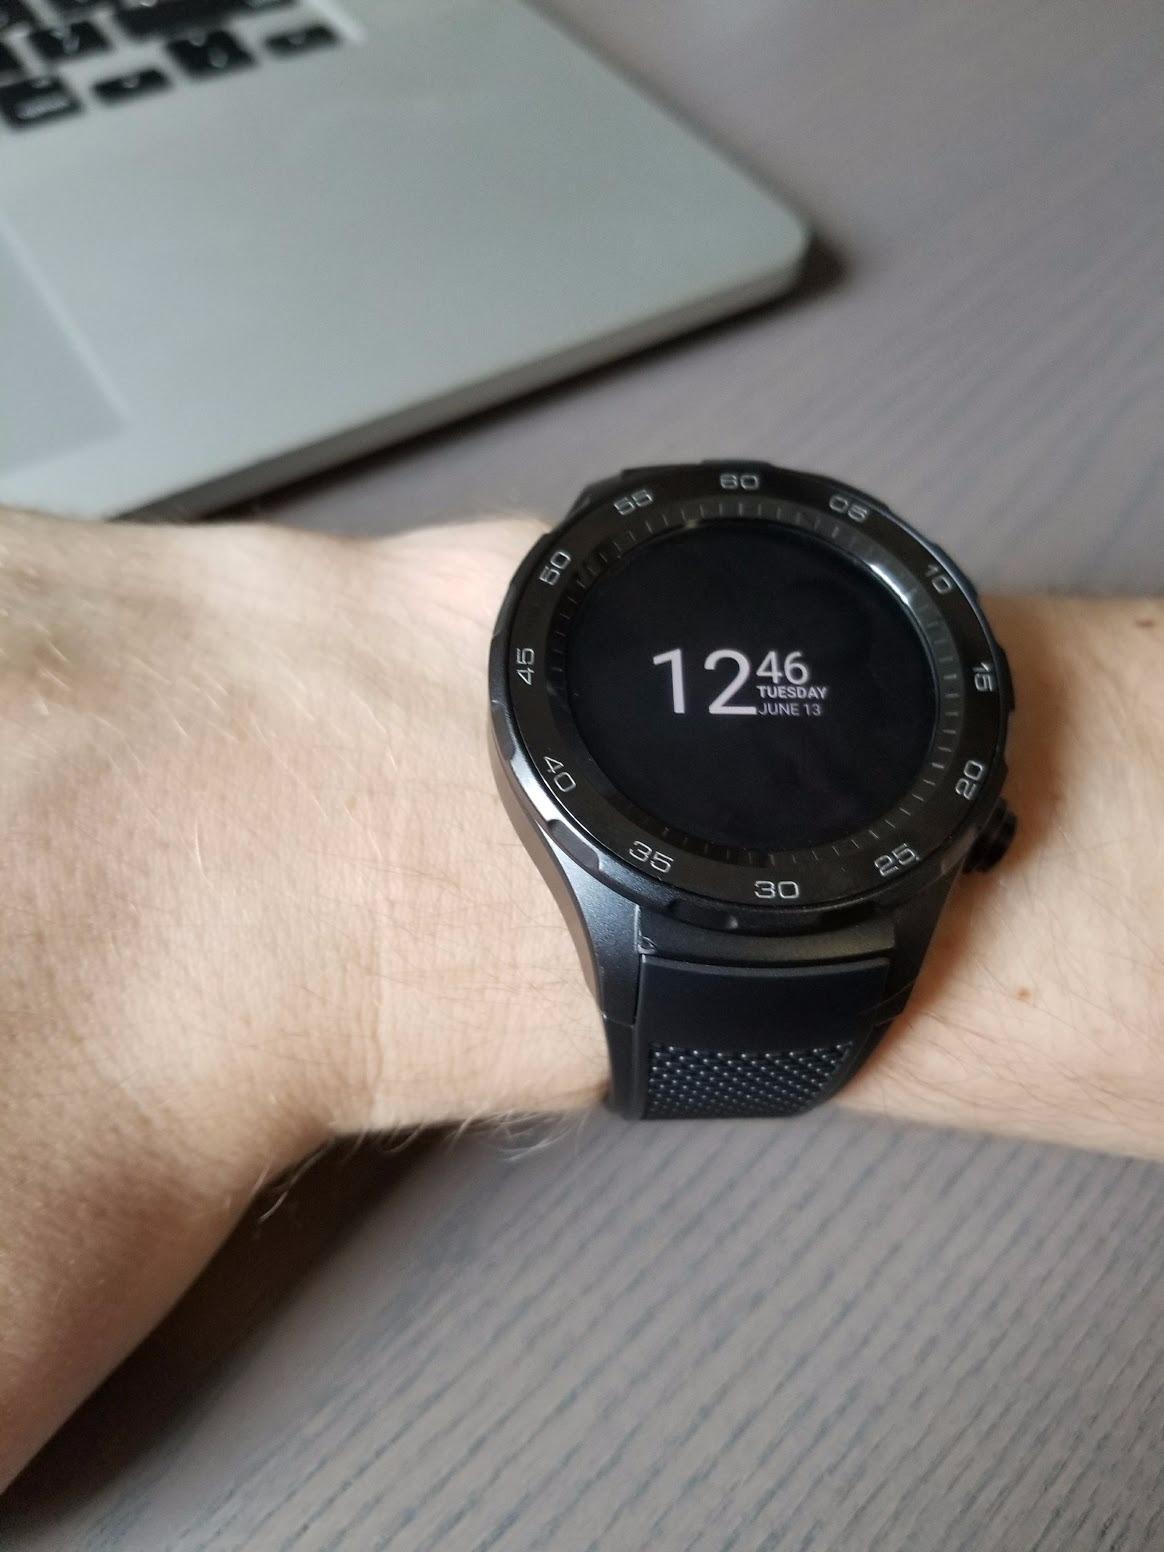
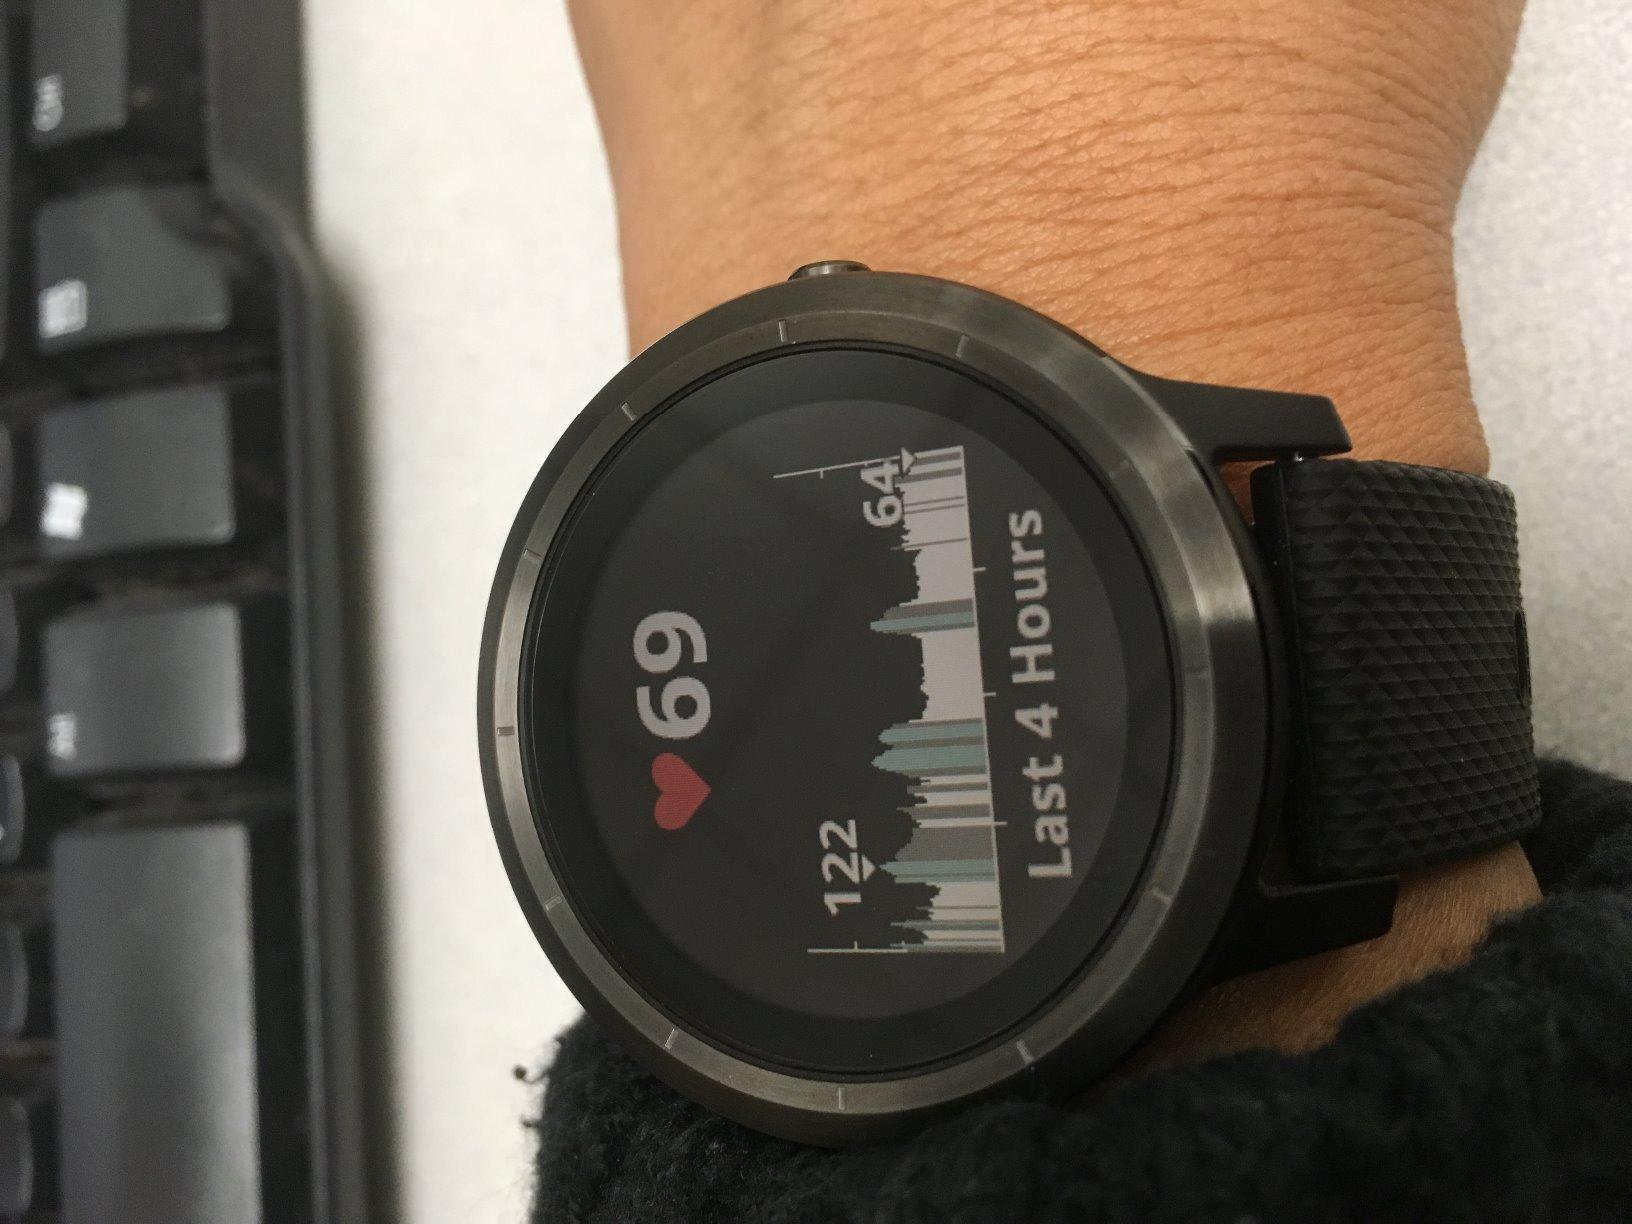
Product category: smartwatch
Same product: no